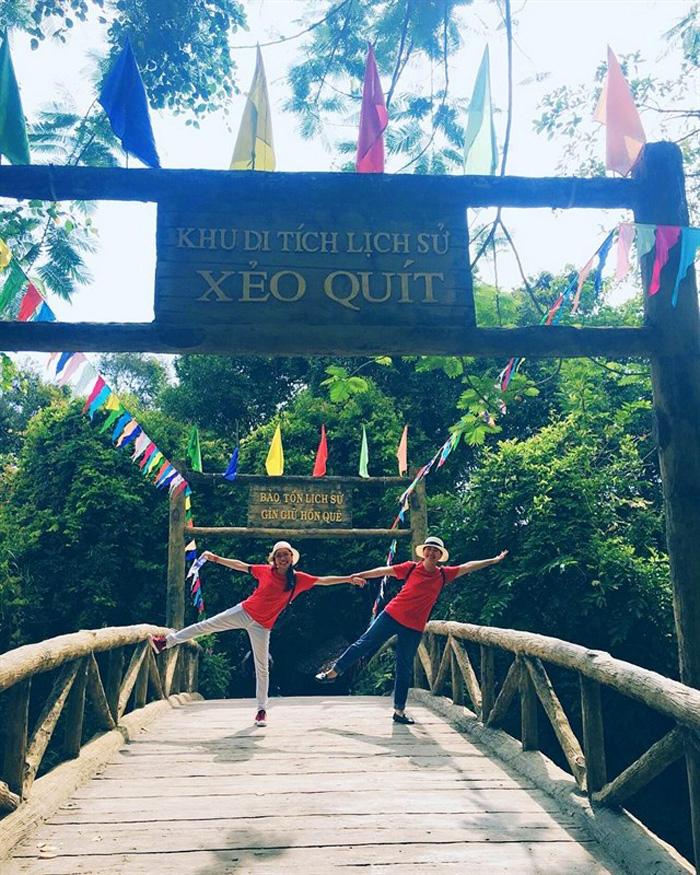
hai người đứng trên cầu đều đang đứng bằng một bàn chân